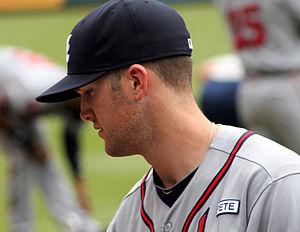
Robert Alexander Wood est un lanceur gaucher des Reds de Cincinnati de la Ligue majeure de baseball.